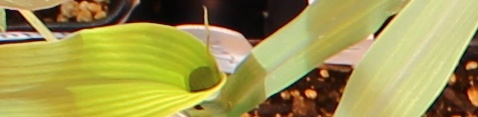
Label: Corn